Saioa Hernández

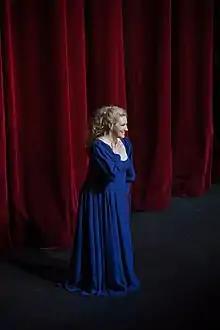
Saioa Hernandez

Hernández studied singing with sopranos Renata Scotto and Montserrat Caballé, among others. She began her career performing in zarzuela in Madrid and then performed various roles with Spanish opera companies. Saioa Hernández achieved international recognition when she performed the leading role of Odabella in Verdi's opera "Attila" conducted by Riccardo Chailly at the opening night of La Scala's season in Milan in 2018, a performance which was broadcast and televised worldwide. She returned to La Scala in 2019 in the title role of "Tosca", which she has also performed at the Verona Arena and the Deutsche Oper Berlin. Other notable performances include the title role of "La Gioconda" at the Liceu, Barcelona, her debut at the Royal Opera House London in the role of Maddalena di Coigny in "Andrea Chénier" and Abigaille in Verdi's "Nabucco" at the Semperoper Dresden